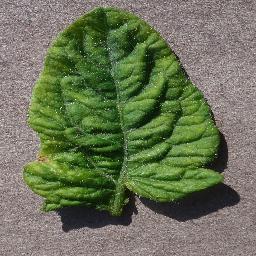
Label: Tomato___Tomato_Yellow_Leaf_Curl_Virus